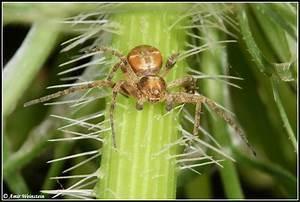
spider